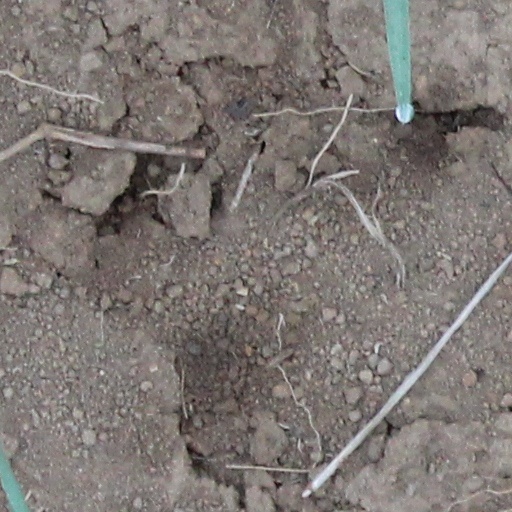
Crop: wheat